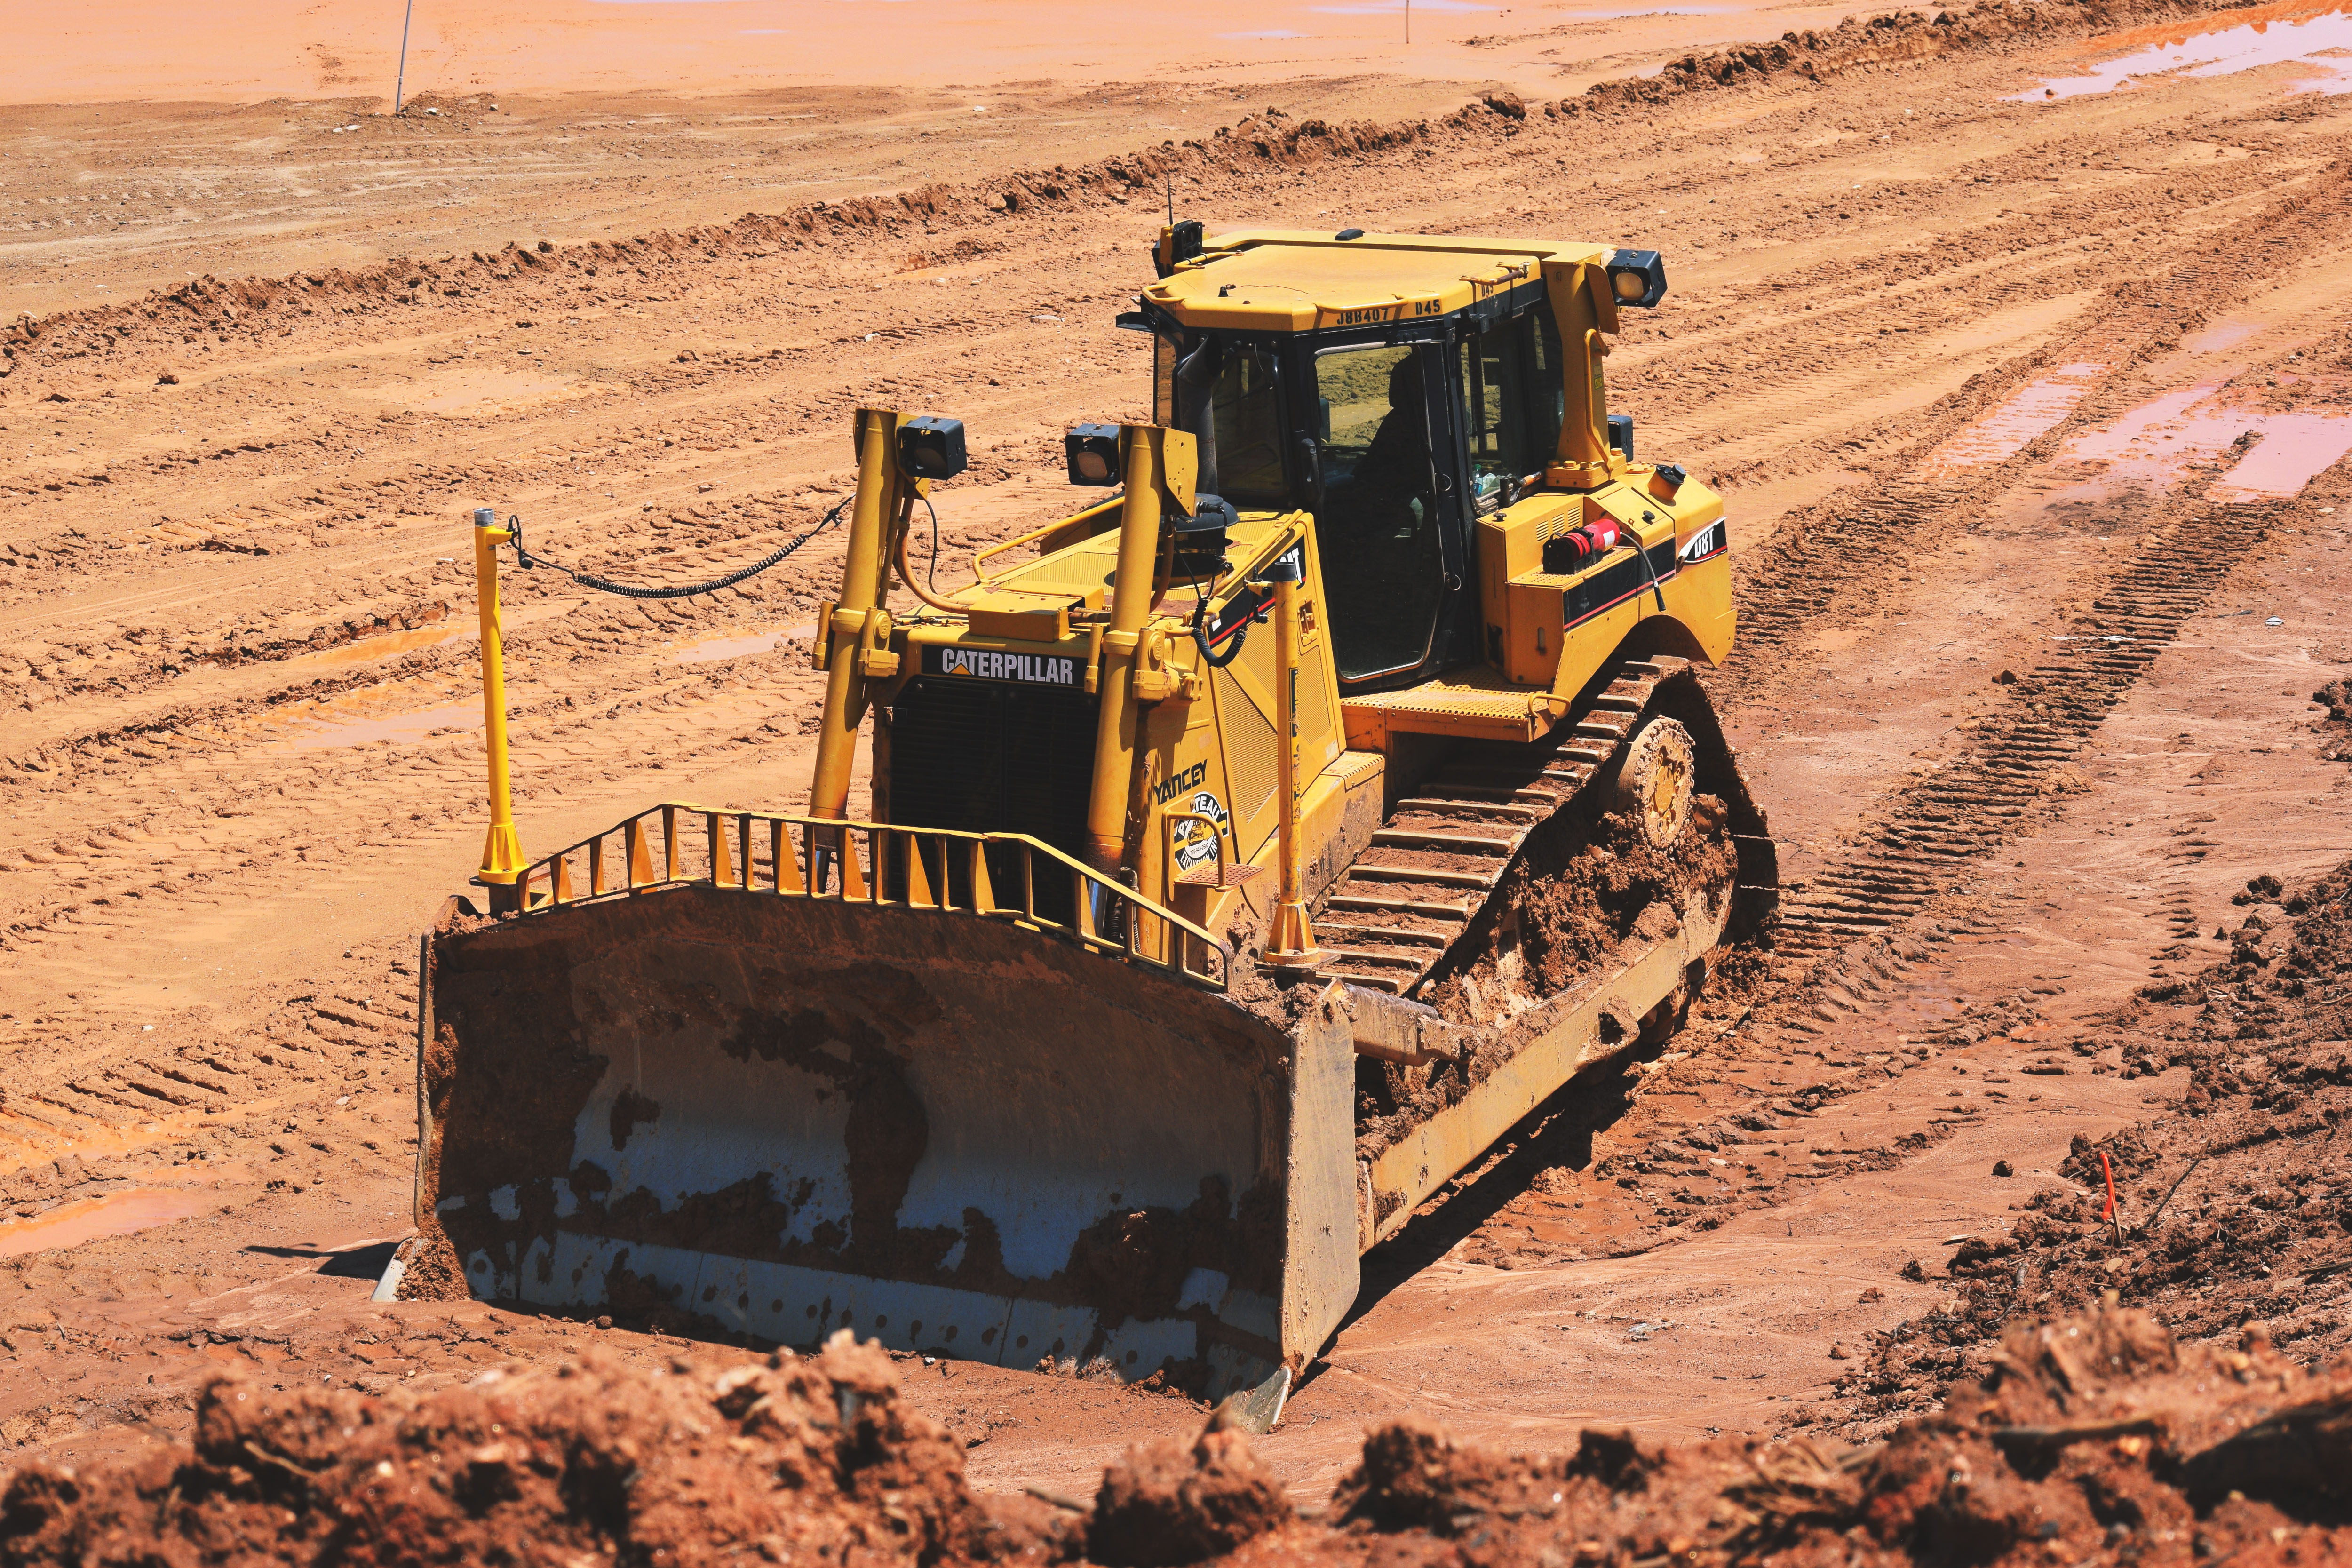
vehicle, bulldozer, construction equipment, soil, scraper, agricultural machinery, machine, mining, wheel, off roading